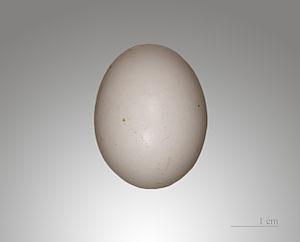
La Tourterelle rieuse, également appelée Tourterelle rose et grise, est une espèce d'oiseaux appartenant à la famille des Colombidés. Cette espèce sauvage originaire d'Afrique est très proche d'aspect de l'oiseau sauvage qu'on voit aujourd'hui en Europe qui est pourtant une espèce différente avec laquelle il ne faut pas la confondre, la Tourterelle turque. Toutes deux sont ornées d'un collier noir sur la nuque, mais la Tourterelle rieuse est un peu plus petite et elle a un plumage plus clair, d'un beige sable. Cette tourterelle rieuse africaine est le principal ancêtre de la tourterelle domestique élevée en captivité depuis l'Antiquité.